New Yaohan

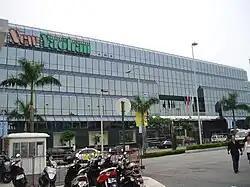
The original building of New Yaohan till 2008 since the establishment in 1992

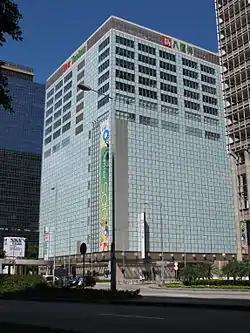
The new site building opened in 2008

The Japanese retail group Yaohan established a branch store in Macau which was located on Avenida da Amizade, next to Jai Alai Casino (Chinese: , Portuguese: Casino Jai Alai) in 1992; at the time of its opening, the store was the first department store in Macau. As Kazuo Wada, the director-general of Yaohan Japan, announced that the group was filing for bankruptcy on September 18, 1997, Panda Sociedade de Gestão de Investimentos Limitada, a subsidiary company of Sociedade de Turismo e Diversões de Macau and Shun Tak Holdings, purchased the ownership of the branch store of Yaohan. Then, STDM established a subsidiary company called New Yaohan Department Store (Portuguese: Nova loja de departamentos Yaohan) for related operations, and re-opened the department store with a new name: New Yaohan.